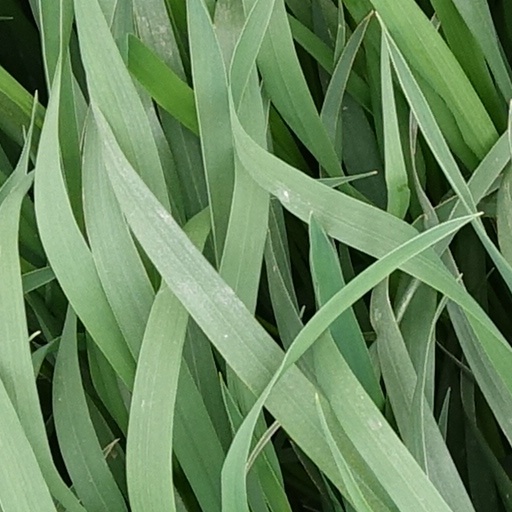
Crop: wheat